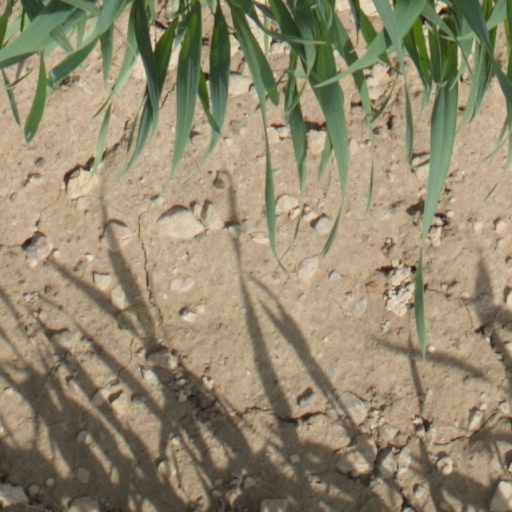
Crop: wheat